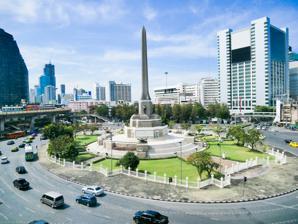
Building: Victory Monument (Bangkok)
Country: Thailand
Year built: 1941
Military monument in Bangkok, Thailand Victory Monument The Victory Monument in 2022 Location Ratchathewi District , Bangkok , Thailand Nearest metro station Victory Monument Station Coordinates 13°45′53″N 100°32′19″E / 13.76472°N 100.53861°E / 13.76472; 100.53861 North Phahonyothin Road East Ratchawithi Road South Phaya Thai Road West Ratchawithi Road Construction Completion 24 June 1942 Other Designer Pum Malakul Victory Monument ( Thai : อนุสาวรีย์ชัยสมรภูมิ , RTGS : Anusawari Chai Samoraphum ) is a military monument in Bangkok , Thailand . The monument was erected in June 1941 to commemorate the Thai victory in the Franco-Thai War . The monument is in Ratchathewi District , northeast of central Bangkok, at the center of a traffic circle at the intersection of Phahonyothin , Phaya Thai , and Ratchawithi roads. Since its erection in 1941, the monument has become a regular spot for protests along with the Democracy Monument , with recent protests taking place in 2022 where protesters attended rallies against Prayut Chan-o-cha . Design Five statues honor the army, navy, air force, police, and civilian population The monument is entirely Western in design. This is in contrast with another prominent monument of Bangkok, the Democracy Monument , which uses indigenous Thai forms and symbols. The central obelisk , although originally Egyptian , has been frequently used in Europe and the US for national and military memorials, its shape suggesting both a sword and masculine potency. [ opinion ] Here it is executed in the shape of five bayonets clasped together. Five statues, representing the army, navy, air force, police, and civilian population, are depicted in Western "heroic" style, familiar in the 1940s in both fascist and communist states. They were created by the Italian sculptor Corrado Feroci , who worked under the Thai name Silpa Bhirasi. The sculptor did not like the combination of his work with the obelisk, and referred to the monument as "the victory of embarrassment". On the obelisk is inscribed the names of 656 civilians and soldiers who lost their lives during the Franco-Thai War. History In 1940–1941, Thailand fought a brief conflict against the Vichy French colonial authorities in French Indochina , this conflict was called the Franco-Thai War , which resulted in Thailand annexing some territories in western Cambodia and northern and southern Laos . These were among the territories which the Kingdom of Siam had ceded to France in 1893 and 1904, and nationalist Thais considered them to belong to Thailand. The fighting between the Thais and the French in December 1940 and January 1941 was brief and inconclusive. 54 Thai troops were killed, with the French sustaining 421 killed or wounded. In the final territorial settlement was imposed on both parties by Japan , which did not want to see a prolonged war between two regional allies at a time when it was preparing to launch a war of conquest in Southeast Asia . Thailand's gains were less than it had hoped for, although more than the French wished to concede. Nevertheless, the Thai regime of Field Marshal Plaek Phibunsongkhram celebrated the outcome of the war as a victory, and the monument was commissioned, designed, and erected within a few months. The monument became an embarrassment in a more political sense in 1945 when the Allies were victorious in the Pacific War they forced Thailand to evacuate the territories it had gained in 1941 and return them to France. Many Thais regard the monument as an inappropriate symbol of militarism and a relic of what they now see as a discredited regime. Nevertheless, the monument remains one of Bangkok's most familiar landmarks. Neighbourhood Victory Monument is considered to be one of the important neighbourhoods of Bangkok. It is the center of Bangkok's bus transportation, because it is both a transit point and the starting point or destination for many bus lines. There is a saying that if you get lost or don't know how to travel in Bangkok, let's start at the Victory Monument. The area where the monument is located was originally a large field called Thung Phaya Thai . There is a Buddhist temple that was established since the Ayutthaya period nearby, namely Wat Apai Tharam or formerly and still colloquially known as Wat Makok, Khlong Samsen flows in front of the temple. Khlong Samsen is a natural canal that separates from the Chao Phraya River in the Dusit District and flows through this area to the eastern side of Bangkok. In the early Rattanakosin era, King Rama I and his younger brother, Prince Maha Sura Singhanat used to come to the temple by boat via Khlong Samsen to perform a grand celebration ceremony that lasted for seven days and seven nights. At that time, Thung Phaya Thai was still a very sparsely populated outlying area of the city. Until the medieval Rattanakosin during the reign of King Rama V , when the city expanded from Rattanakosin Island . The king bought land in the Dusit area and built the present Dusit Palace compound along with cutting several roads in the same agenda, two of them are now Phaya Thai and Ratchawithi Roads that has a starting point here. During the reign of Field Marshal Plaek Phibunsongkhram  as prime minister , he had policies to create prosperity for the nation in many respects. Area of Victory Monument was therefore significantly developed, Phaholyothin Road was cut as a national highway to the northern region . As a result, the area has become a traffic circle by default. Many hospitals such as Rajavithi , Mother & Child (now Queen Sirikit National Institute of Child Health ), Hospital for Tropical Diseases , as well as Ramathibodi nearby were built. In the past, public health was not fully developed, these hospitals not only serve Bangkok people but also many people in the provinces as well. In addition, Khlong Samsen was also home to hundreds of boats selling noodles, Guay Tiew Reur . This type of noodles was served in small bowls because there was limited selling space. It was very popular among consumers. The period from the 1970s to the early 1980s was considered the heyday of boat noodles in the Victory Monument area. Around the year 1985, when Major General Chamlong Srimuang was the Bangkok governor . He had a policy for boat noodle shops to move up and sell on land for good hygiene and not to encroach on public space. That makes the area around Victory Monument a centre for many boat noodle shops that have been in business for a long time. There were also freak shows to watch while waiting for the bus. Now, the area is served by the Victory Monument Station (N3) of the BTS skytrain , whose Green Line runs above Phaya Thai Road. Its first day of service began on December 5, 1999. Red Shirt protestors gathering around the Victory Monument in 2009 Protests During the 2020-2021 Thai Protests , protestors regularly battled with police around Bangkok including at the Victory Monument. In October 2020, around 10,000 protestors gathered at the monument and blocked local traffic. On August 7, 2021, a road near the monument was sealed off to prevent protestors from reaching the monument by police by using containers, although protestors had to be forced back with teargas. On August 11, another protest this time organized by Thalufa (also known as Tha Lu Fa) ended with a battle between protestors trying to march on the Prime-minister's residence and police: with the police responding with rubber bullets and teargas, and protestors by setting a police truck on fire and also throwing fireworks which injured 8 officers. After the Thai Constitutional Court ruled that Prime-minister Prayut Chan-o-cha had not reached his term limit of 8 years in October 2022, the activist group Thalufah organized a protest at the Victory Monument with around 500 protesters attending. References